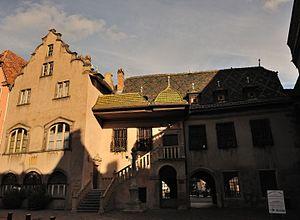
Escalier de l'ancienne douane. Façade coté rue des Marchand. This building is classé au titre des Monuments Historiques. It is indexed in the Base Mérimée, a database of architectural heritage maintained by the French Ministry of Culture,